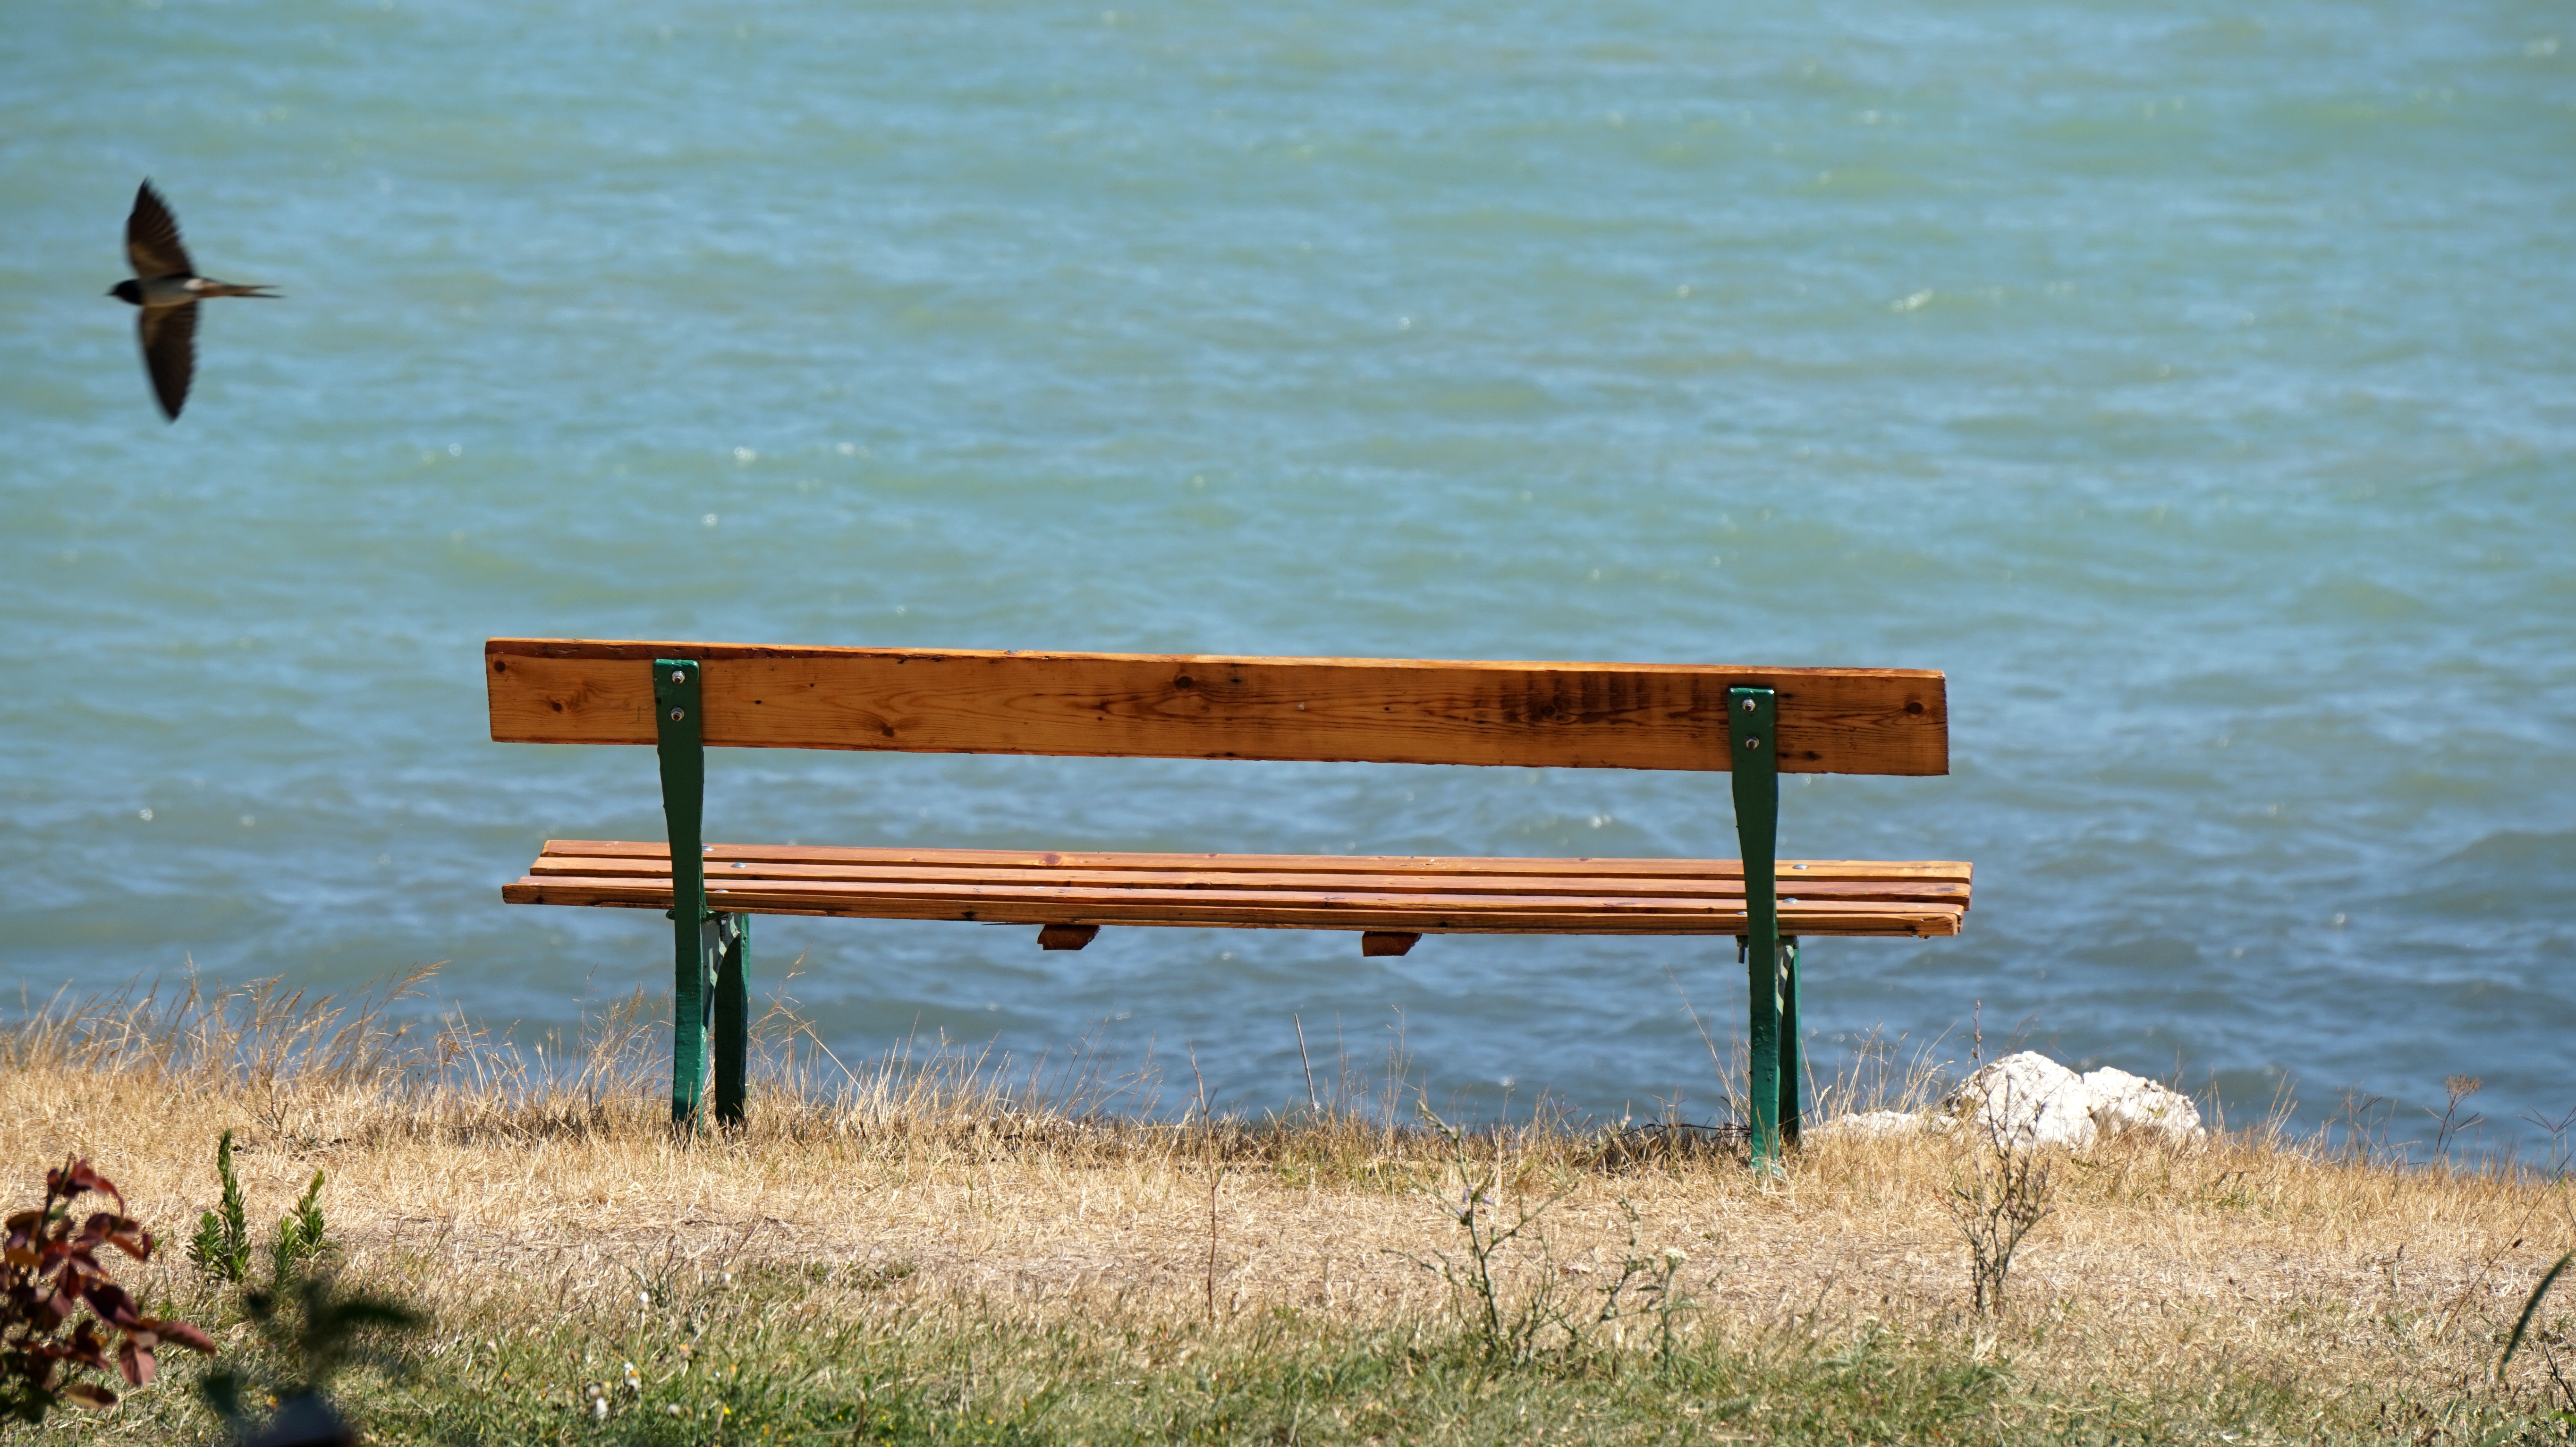
beach, sea, wood, shore, lake, vacation, furniture